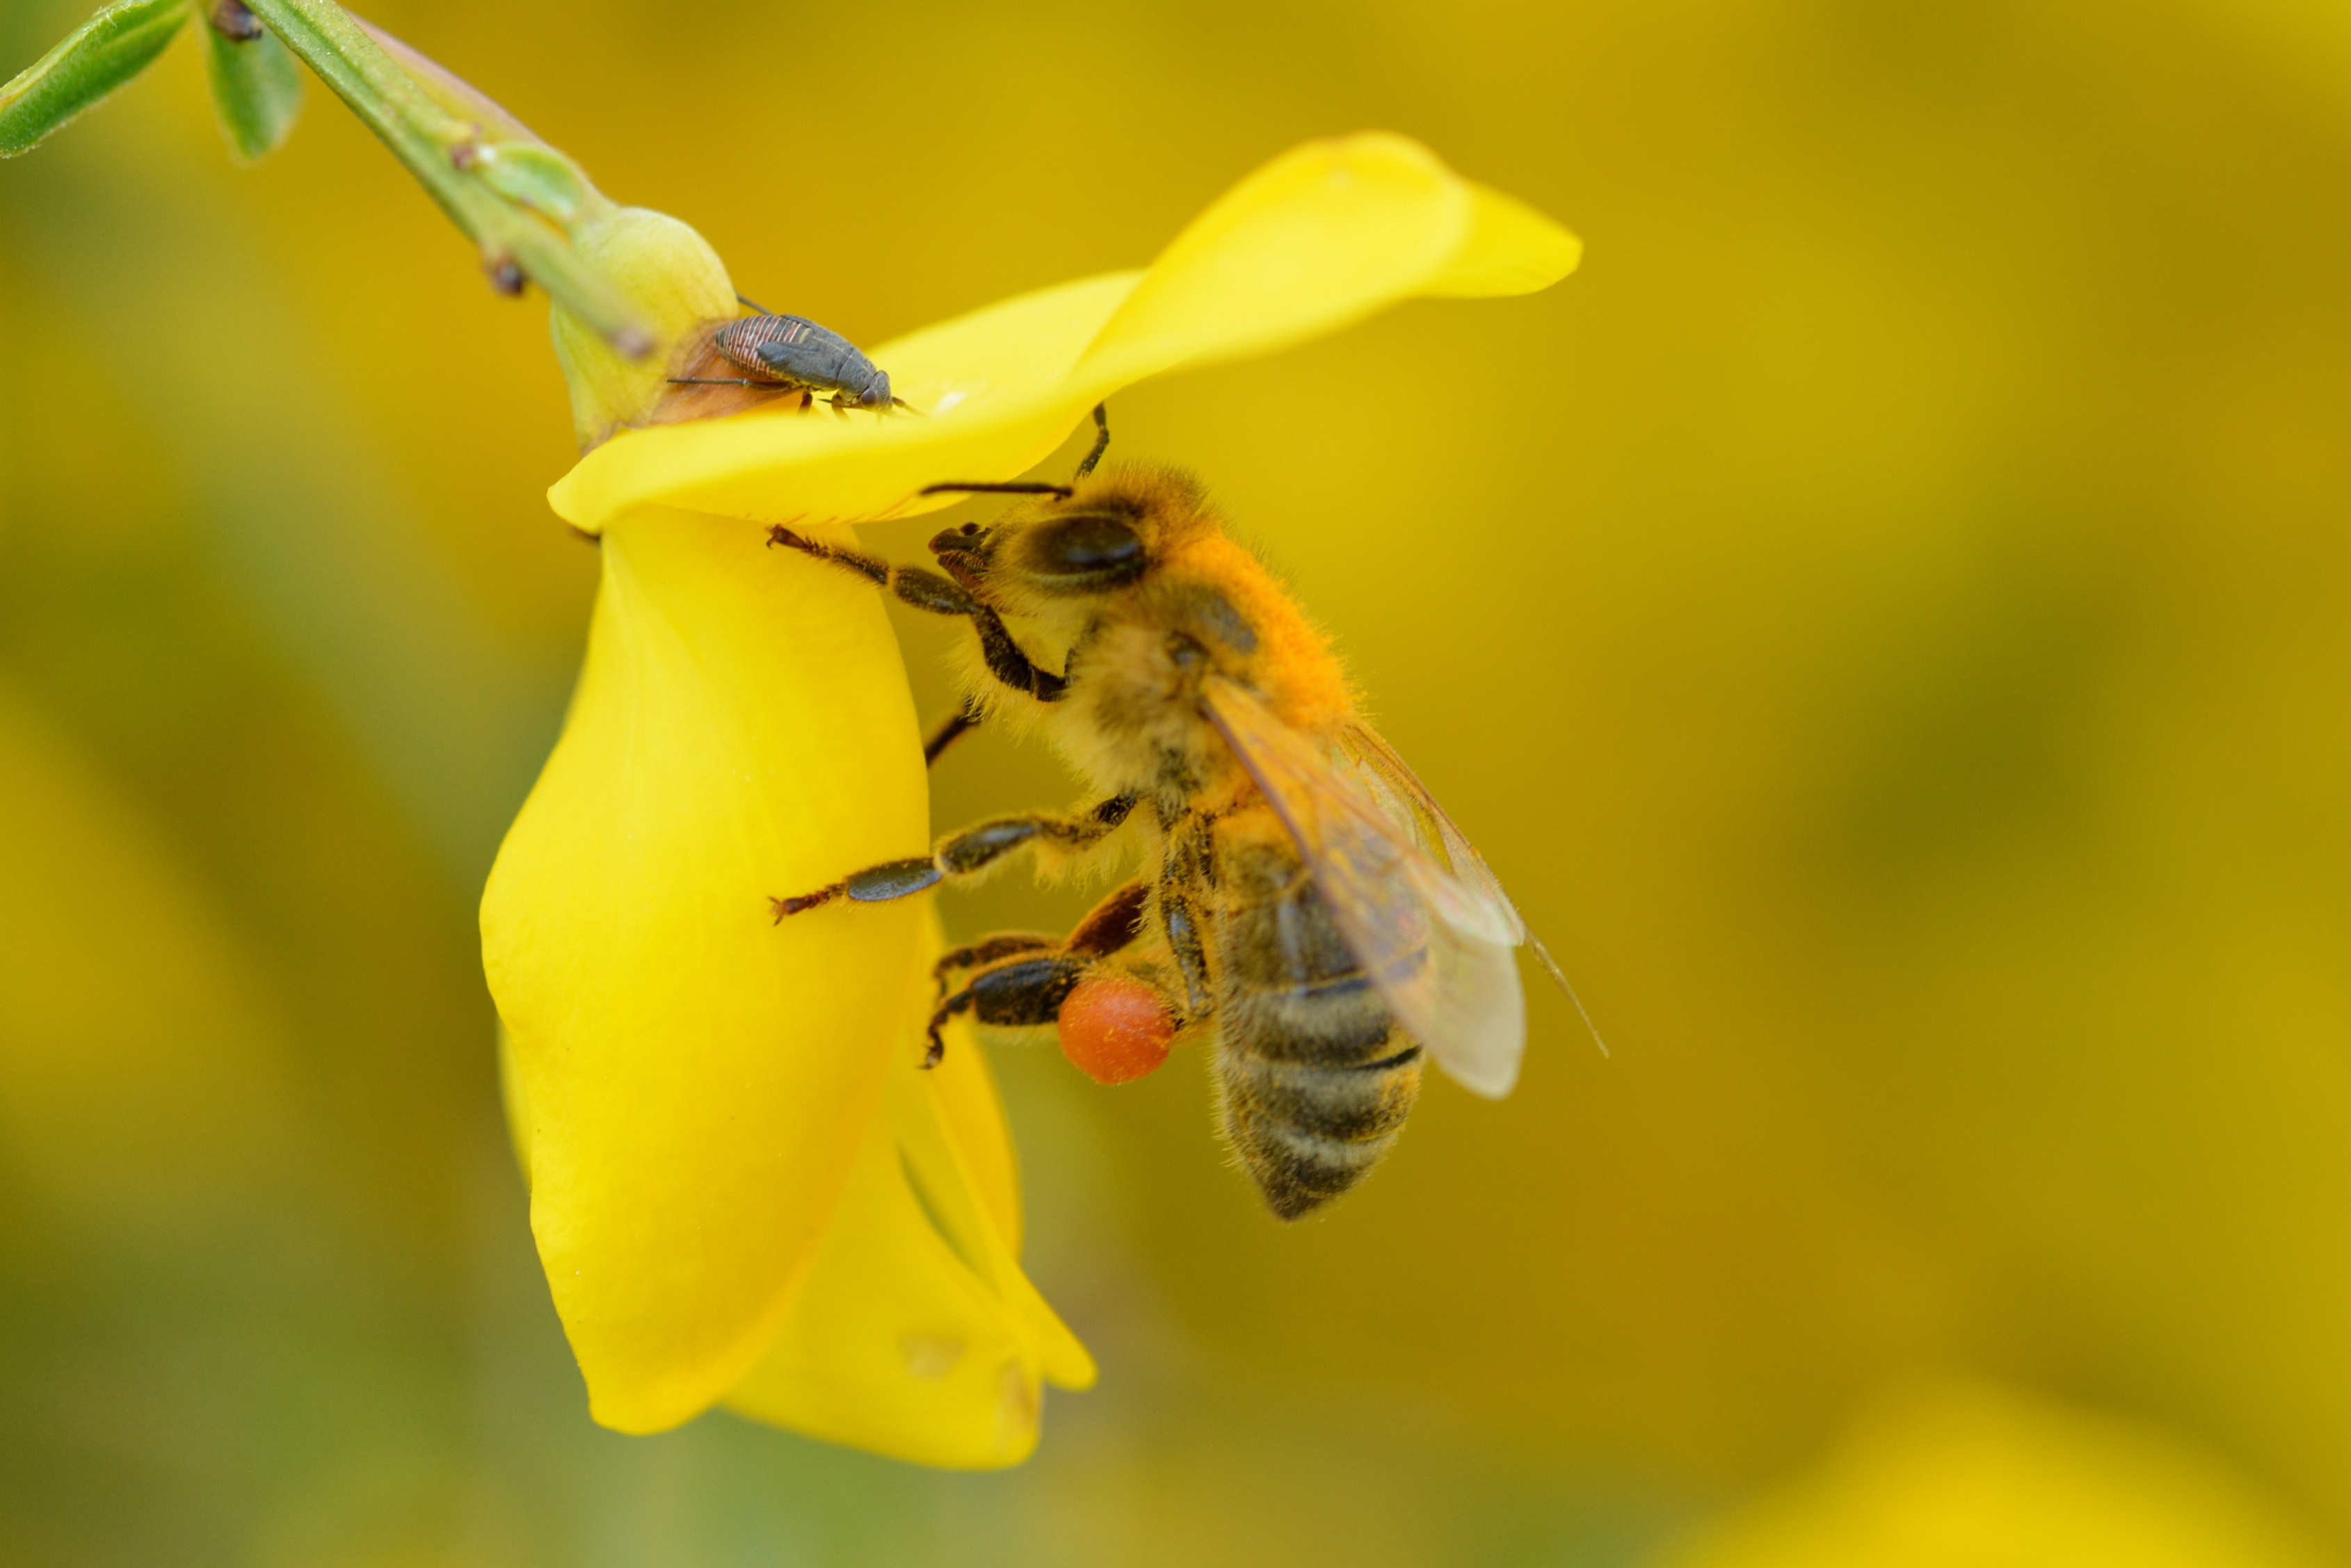
nature, blossom, photography, flower, petal, bloom, pollen, pollination, insect, yellow, close, flora, fauna, invertebrate, wildflower, close up, bee, bumblebee, nectar, macro photography, arthropod, honey bee, pollinator, was the most, plant stem, membrane winged insect